KSTP (AM)

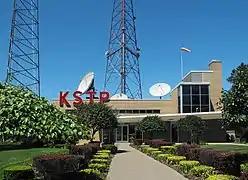
Entrance to the KSTP studios on University Avenue in Minneapolis and Saint Paul, Minnesota. The sidewalk leading to the building lies precisely on the city line, as does the central leg of the tower.

KSTP (1500 kHz; "SKOR North") is a commercial AM radio station licensed to Saint Paul, Minnesota. It is the flagship AM radio station of Hubbard Broadcasting, which owns dozens of television and radio stations in nine states. KSTP has a sports radio format and is the ESPN Radio Network affiliate for Minneapolis-St. Paul. Studios are on University Avenue in Minneapolis, shared with sister stations KSTP-FM, KSTP-TV, KTMY, and KSTC-TV.